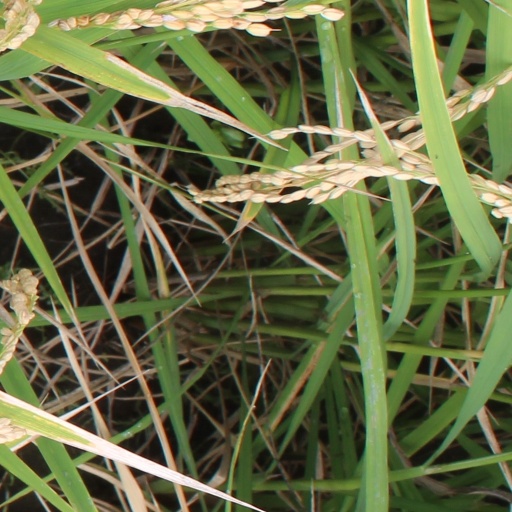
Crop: rice